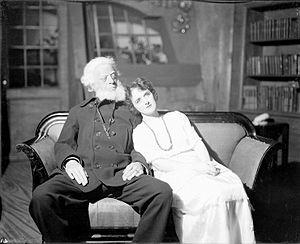
La Maison des cœurs brisés est une pièce de théâtre britannique en trois actes de George Bernard Shaw, publiée en 1919 et créée à Broadway en 1920.